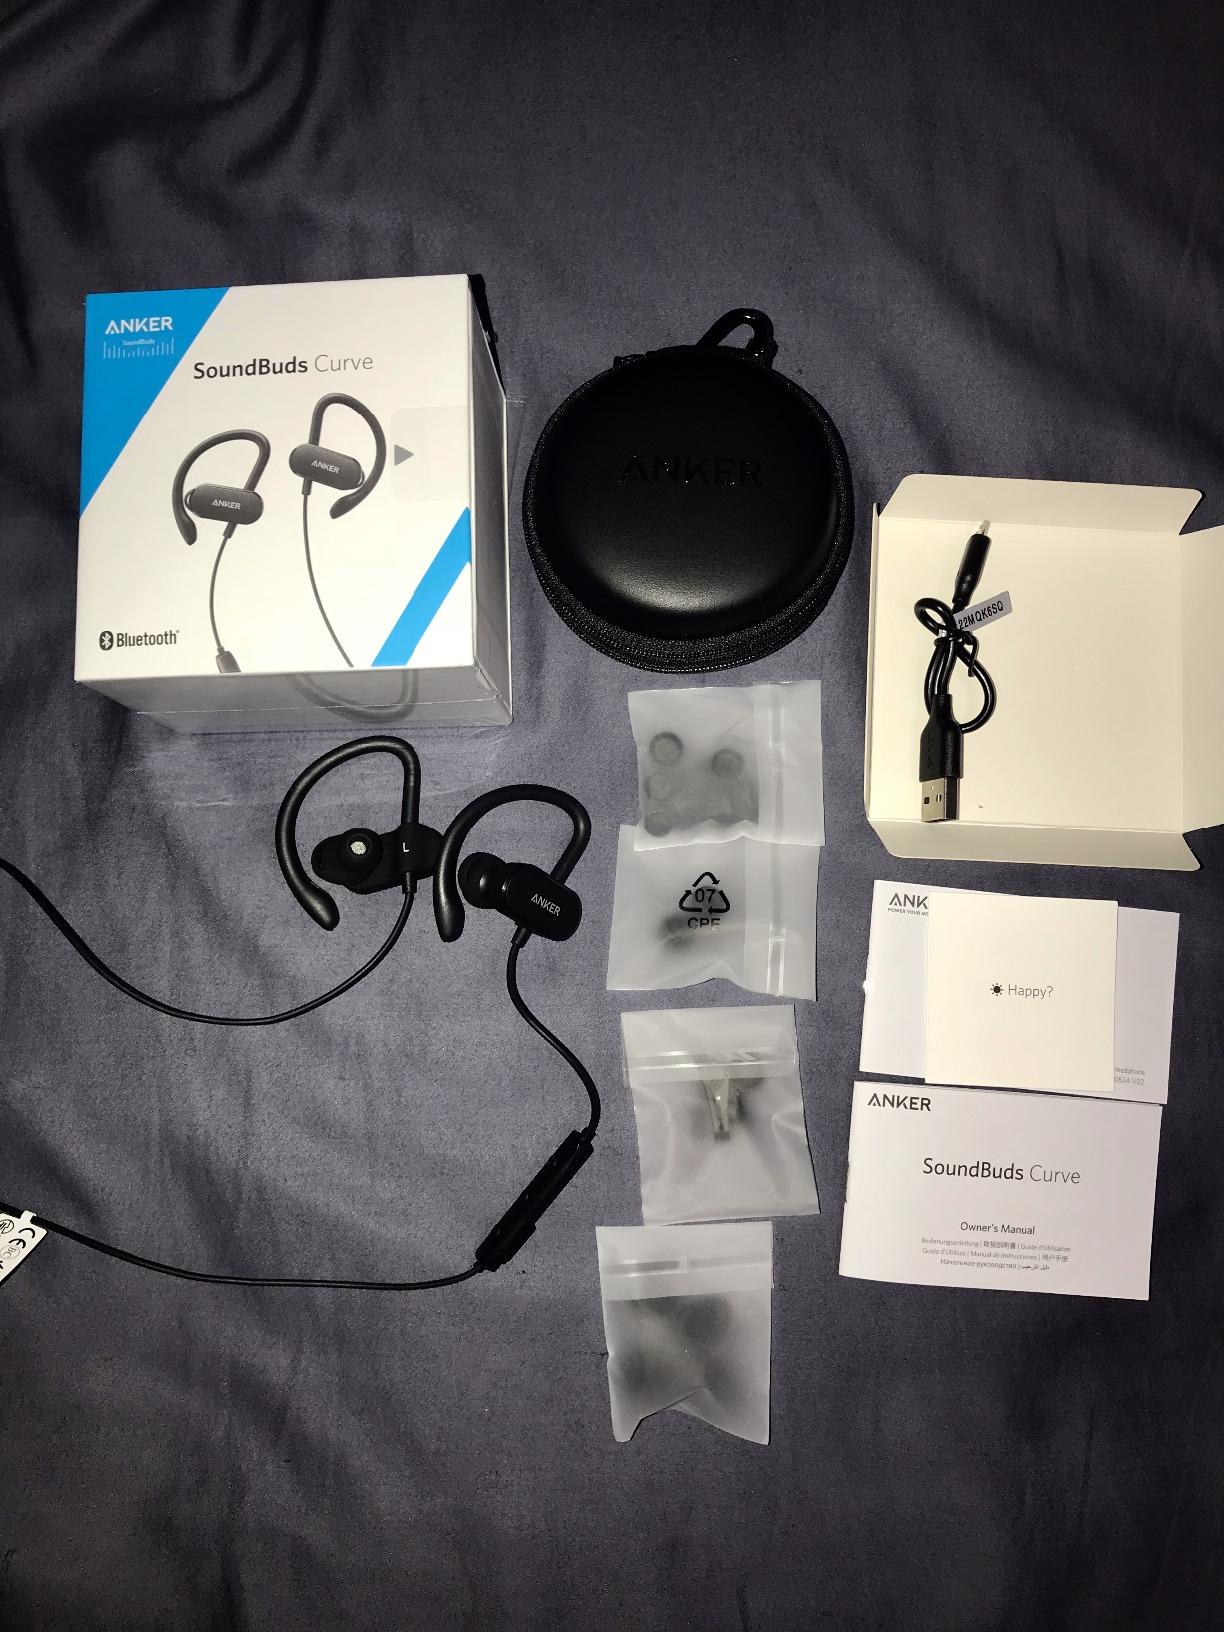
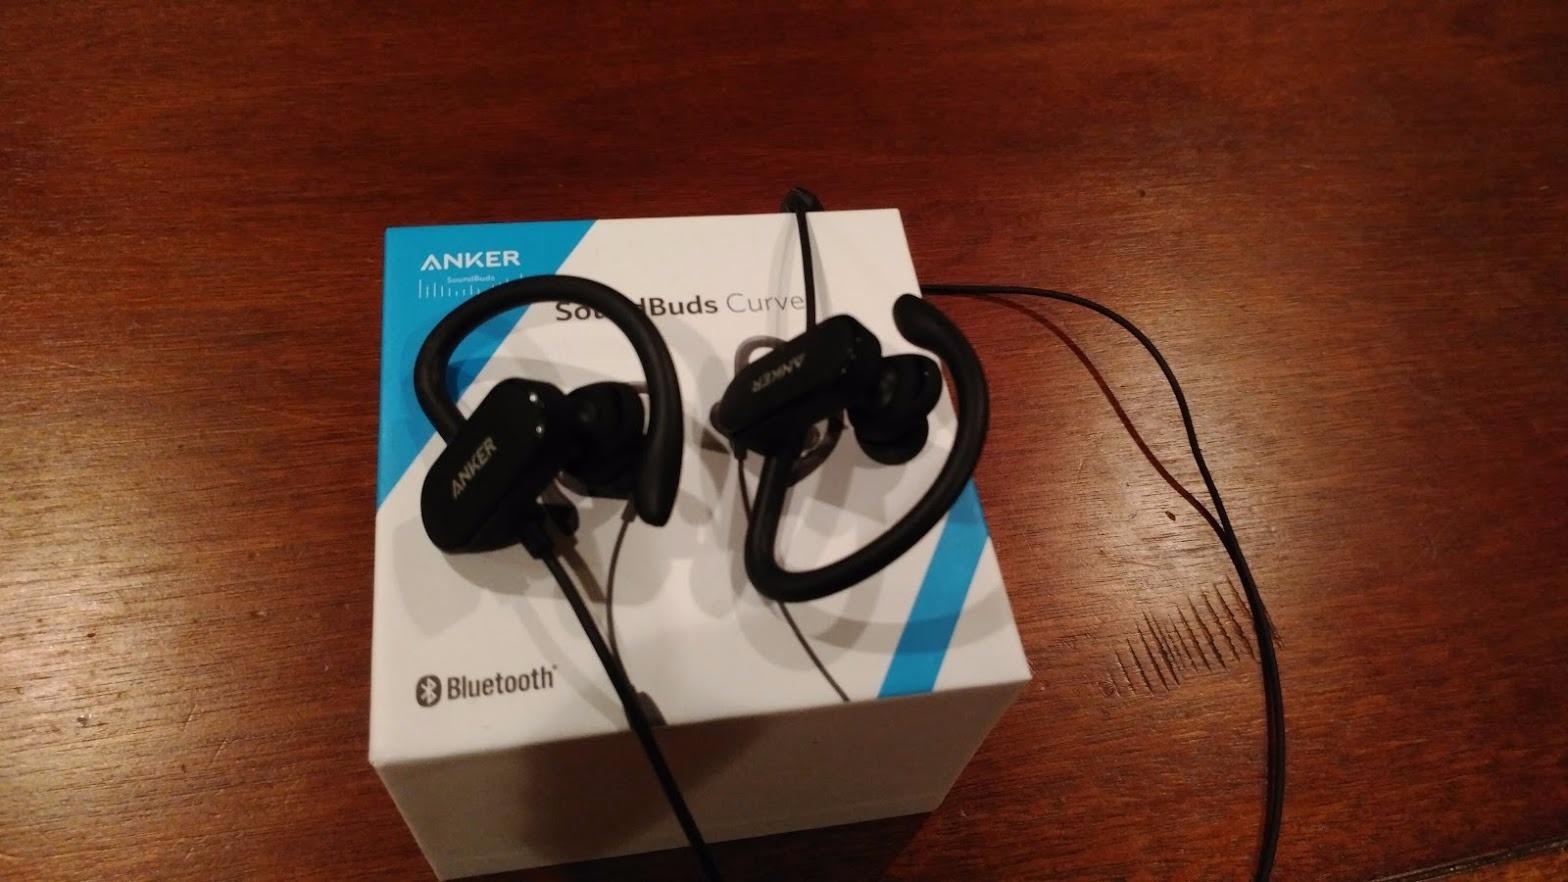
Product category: headphones
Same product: yes